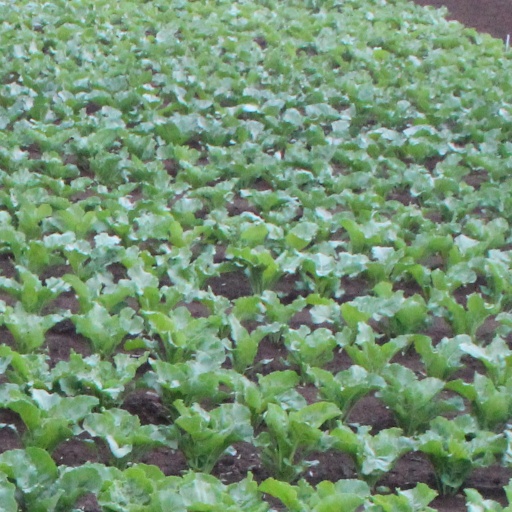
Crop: sugar beet